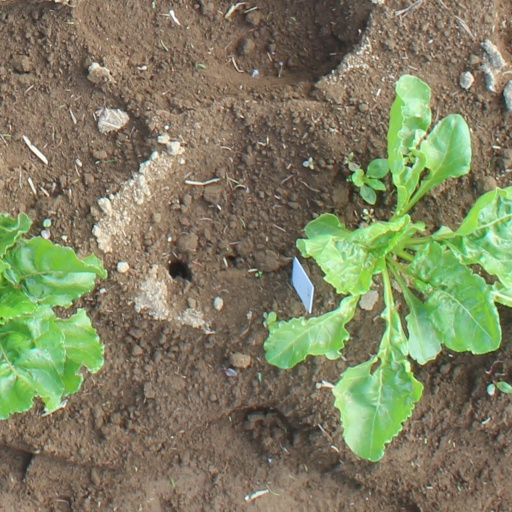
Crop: sugar beet